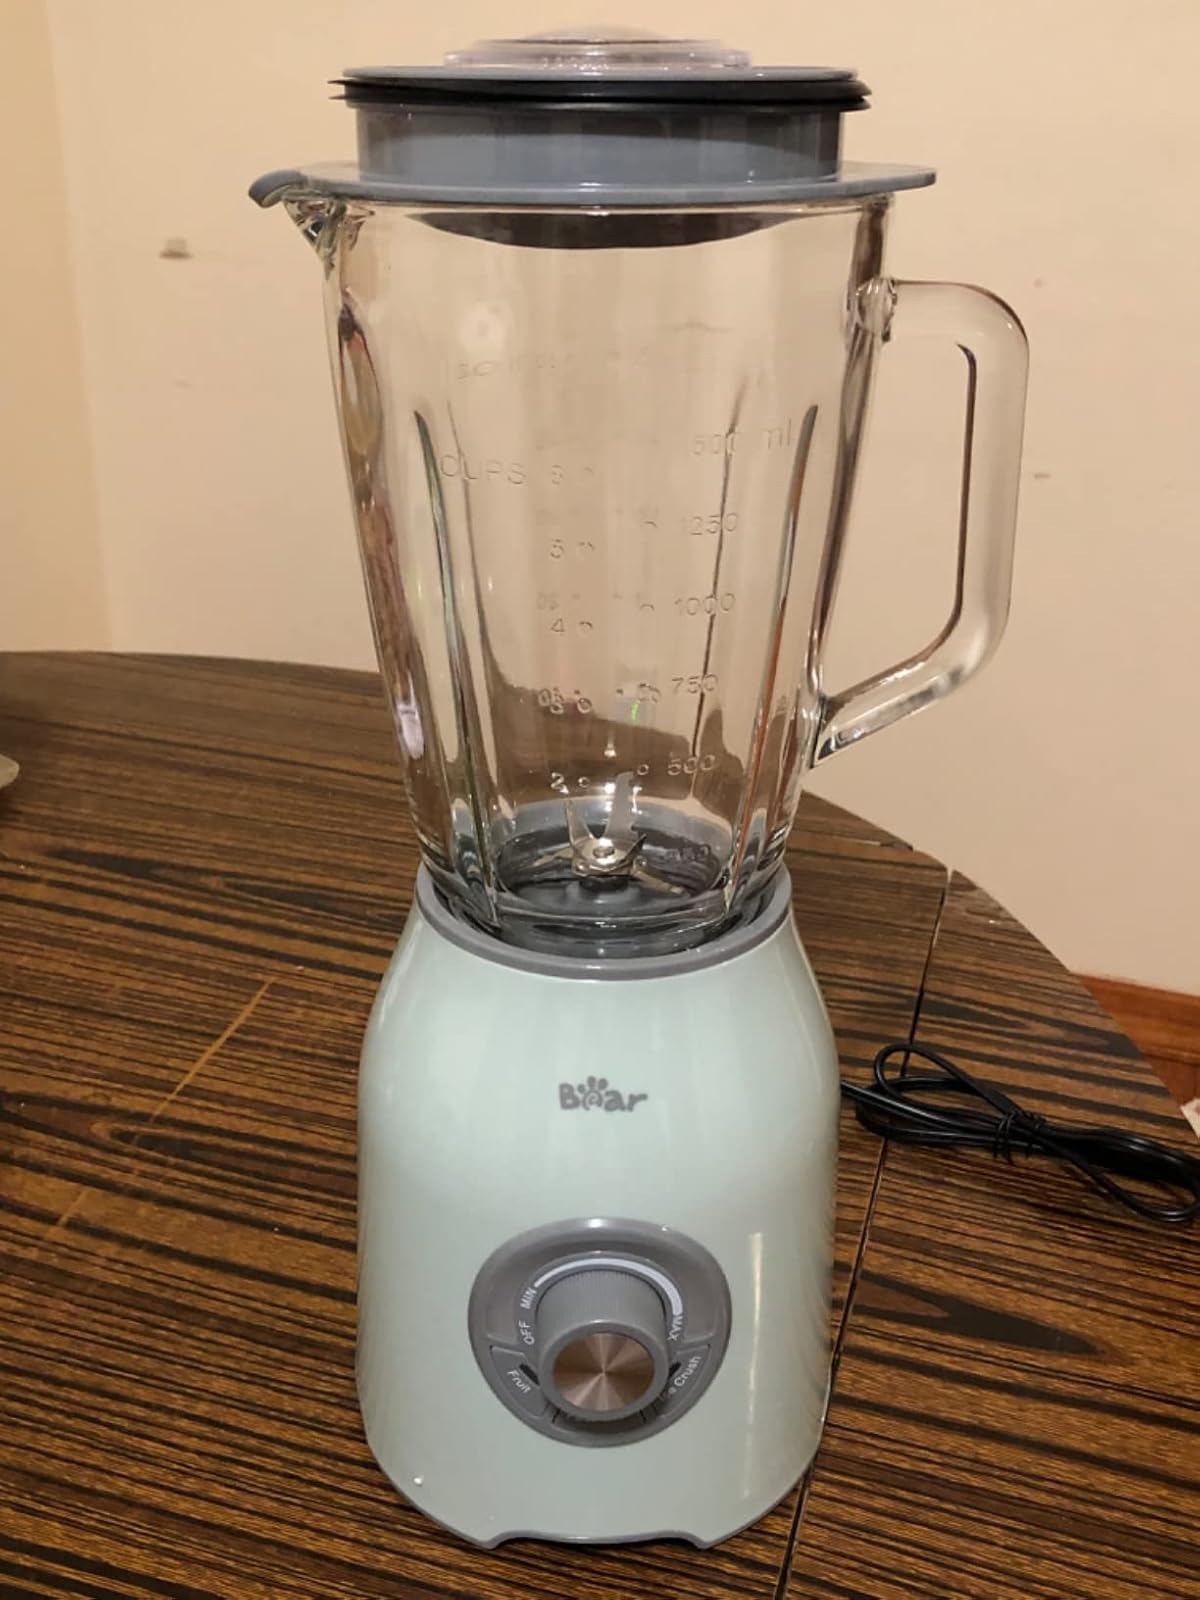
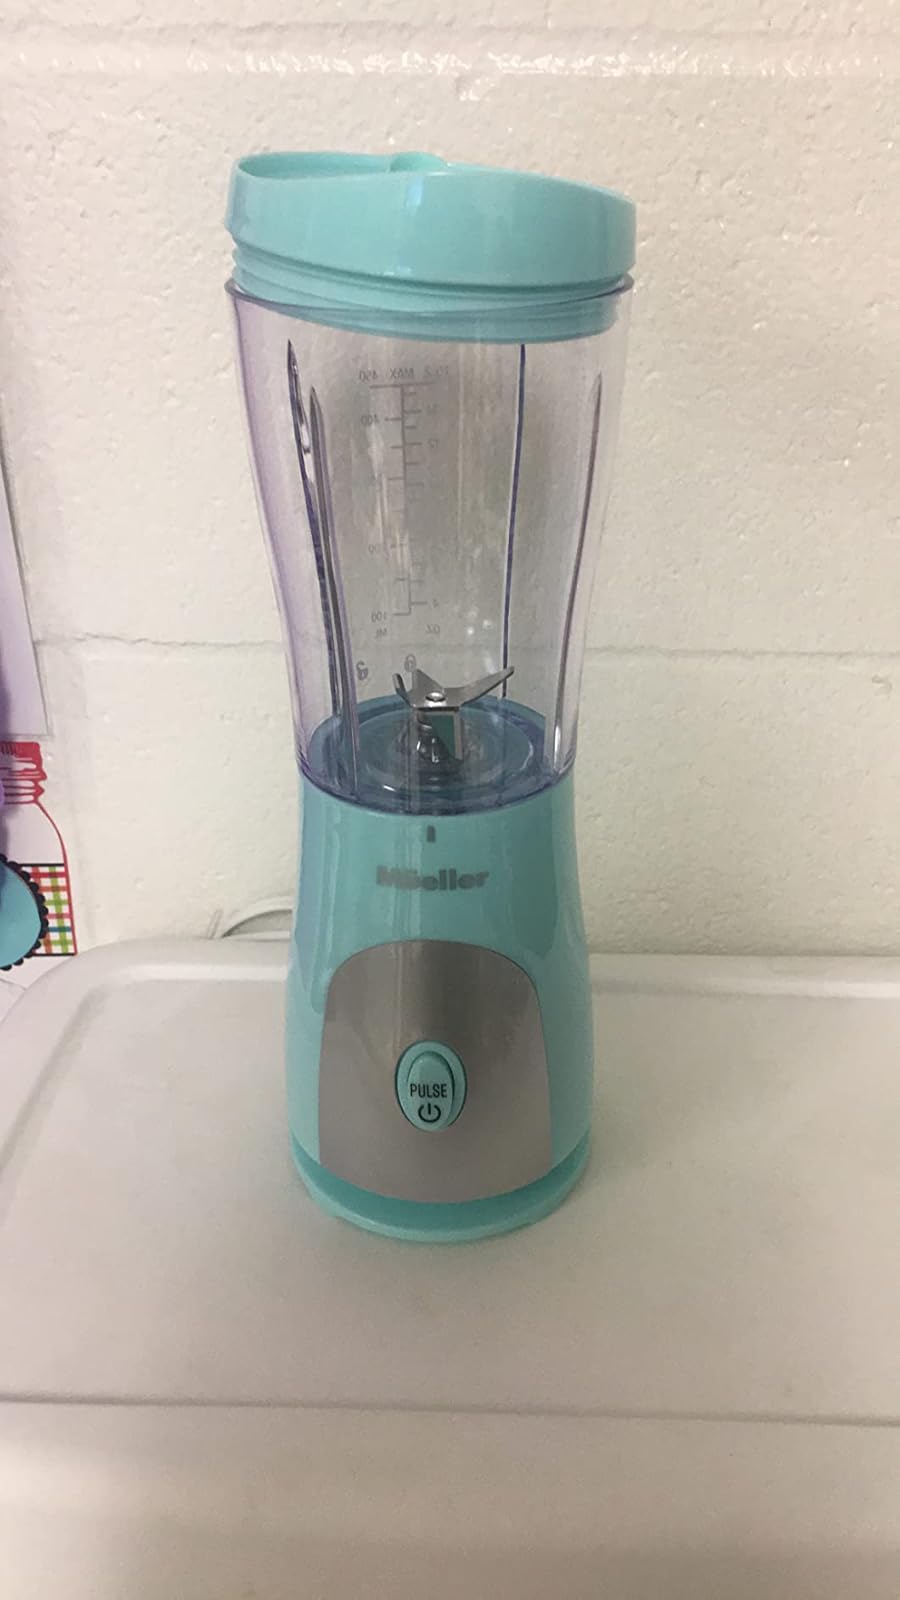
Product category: items_blender
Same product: no